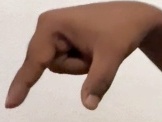
ASL sign: Q